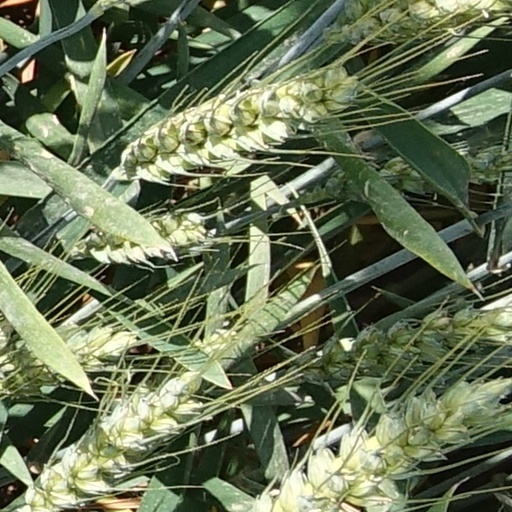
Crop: wheat